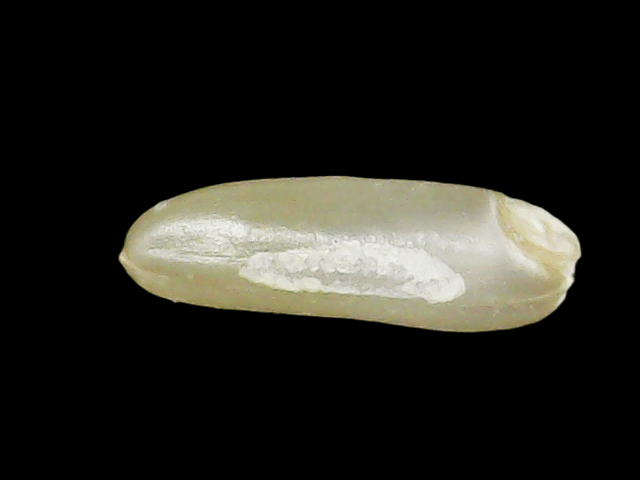
Rice variety: Binadhan24